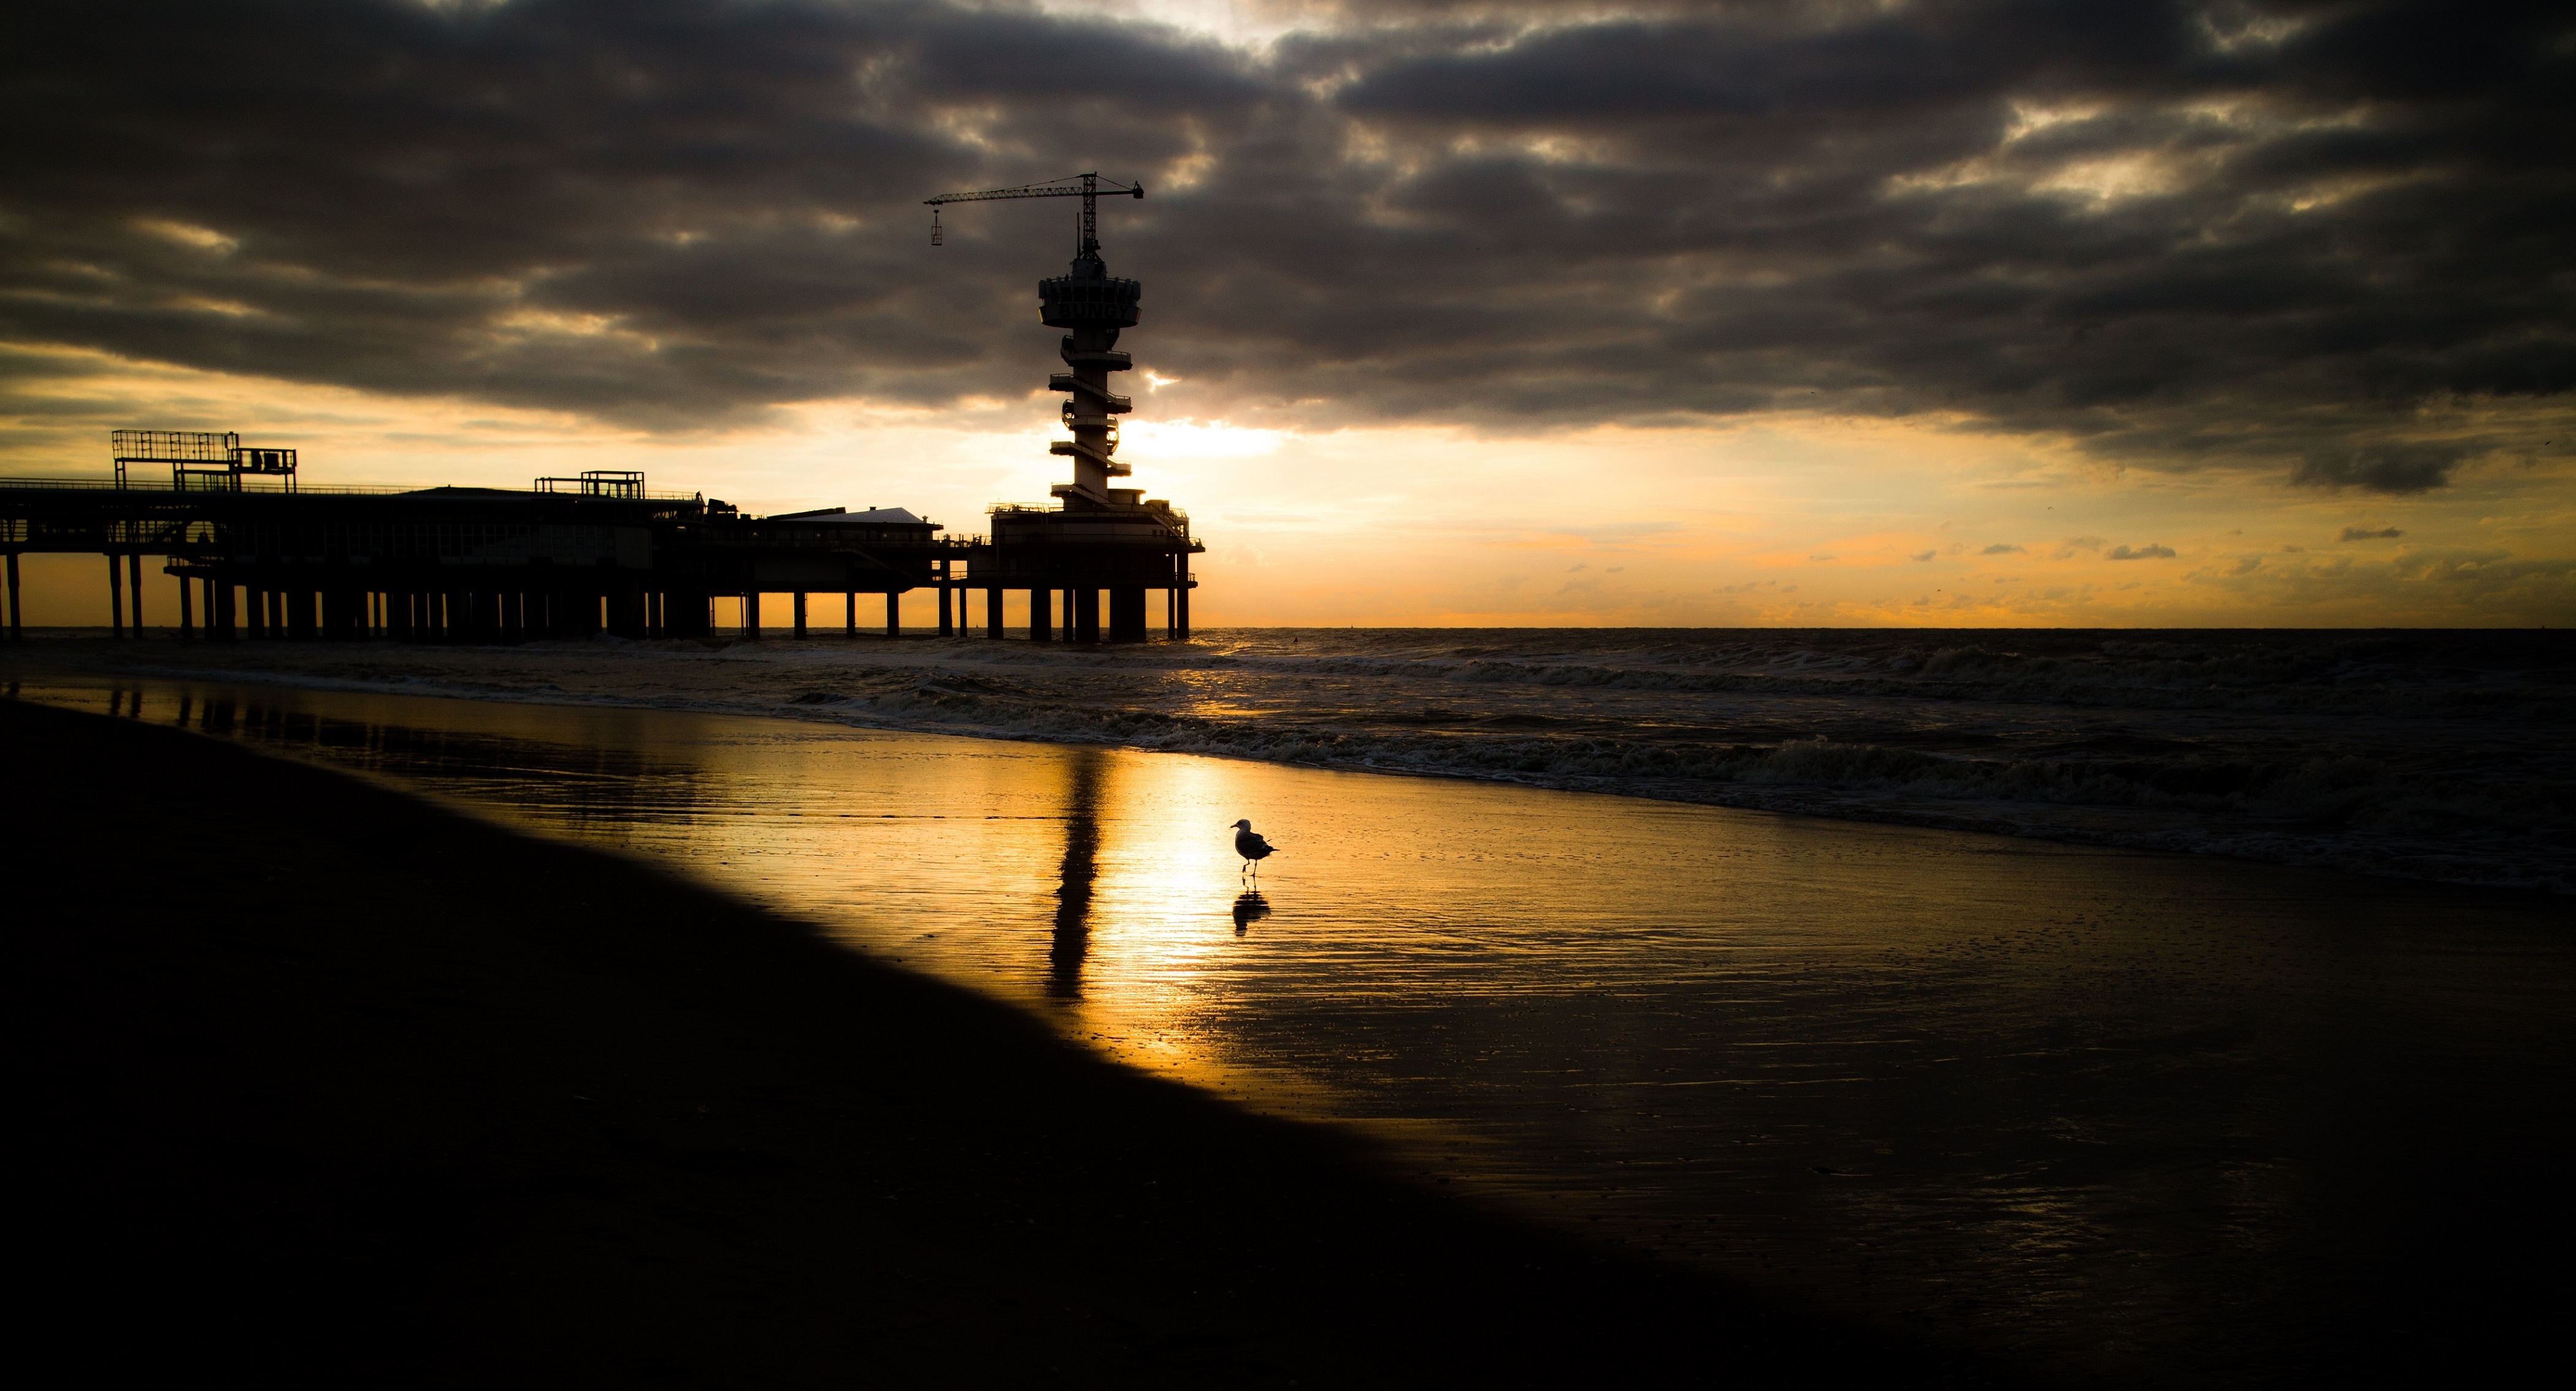
beach, landscape, sea, coast, water, ocean, horizon, bird, dock, light, cloud, sunrise, sunset, night, sunlight, morning, wave, dawn, pier, seagull, dusk, standing, evening, twilight, portrait, reflection, tower, peaceful, seascape, calm, serene, darkness, clouds, lone, reflections, serenity, crane, silhouettes, wharf